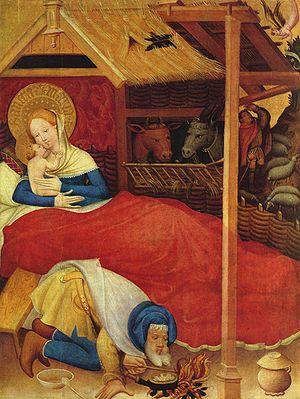
Conrad von Soest, né vers 1370 à Dortmund et mort en 1422 ou peu après est un des peintres les plus représentatifs de l'école de Westphalie. Il peint dans le style doux du gothique international et il joue un rôle primordial dans l'introduction de ce style courtois international en l'Allemagne du Nord vers 1390. Son œuvre influence la peinture allemande et européenne du Nord jusqu'au début du XVᵉ siècle.